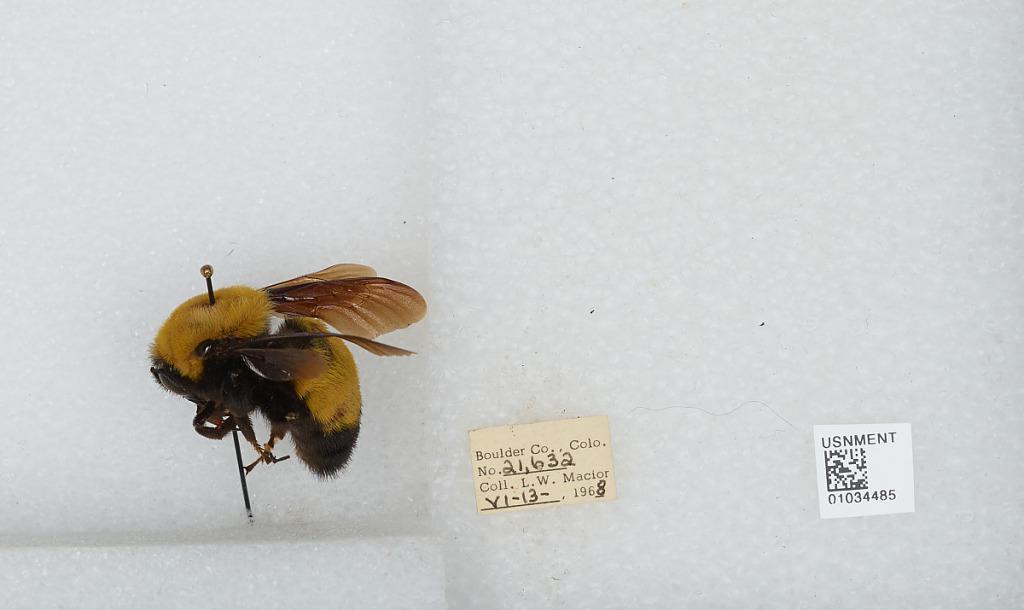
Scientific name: Bombus (Separatobombus) morrisoni Cresson
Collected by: L. Macior
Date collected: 1968-6-13
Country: United States
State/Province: Colorado
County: Boulder
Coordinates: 40.015, -105.27